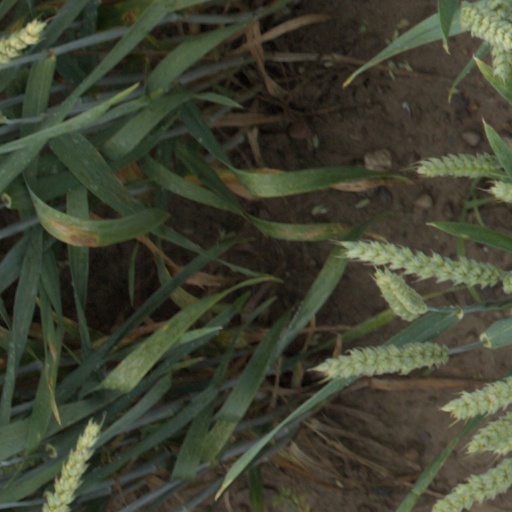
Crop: wheat